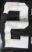
Number: 2